Dimple Kapadia

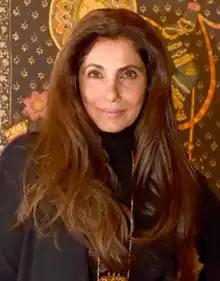
Kapadia in 2018

Dimple Kapadia (born 8 June 1957) is an Indian actress predominantly appearing in Hindi films. Born and raised in Mumbai by wealthy parents, she aspired to become an actress from a young age and received her first opportunity through her father's efforts to launch her in the film industry. She was discovered at age 14 by the filmmaker Raj Kapoor, who cast her in the title role of his teen romance "Bobby" (1973), which opened to major commercial success and gained her wide public recognition. Shortly before the film's release in 1973, she married actor Rajesh Khanna and quit acting. Their daughters, Twinkle and Rinke Khanna, both briefly worked as actresses in their youth. Kapadia returned to films in 1984, two years after her separation from Khanna. Her comeback film "Saagar", which was released a year later, revived her career. Both "Bobby" and "Saagar" won her Filmfare Awards for Best Actress. Through her work over the next decade, she established herself as one of Hindi cinema's leading actresses.